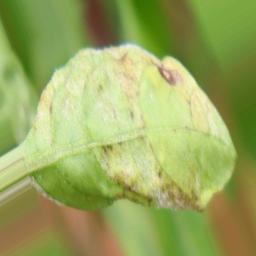
Label: powdery mildew